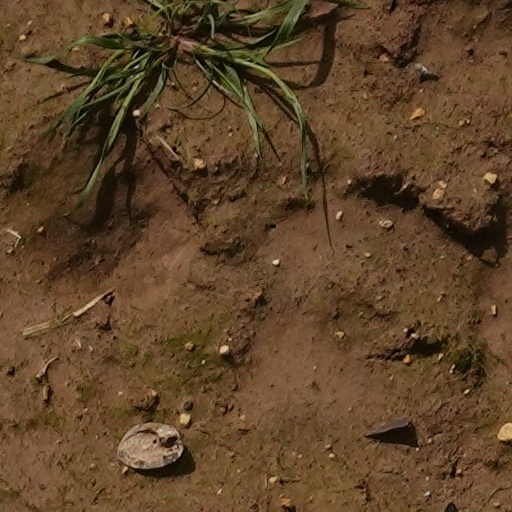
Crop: wheat